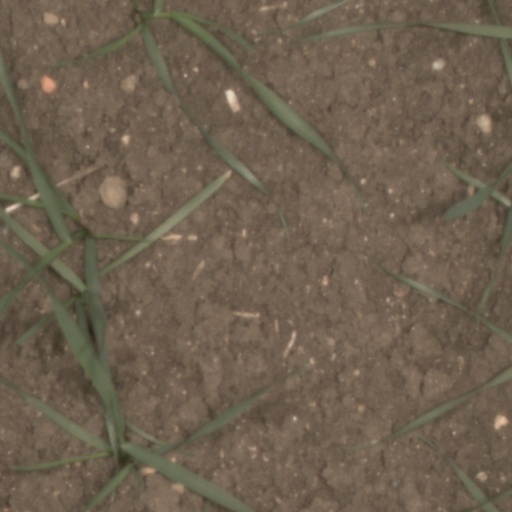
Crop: wheat